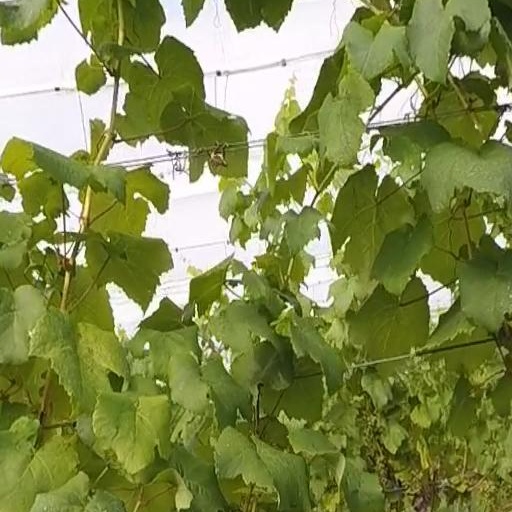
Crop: grape